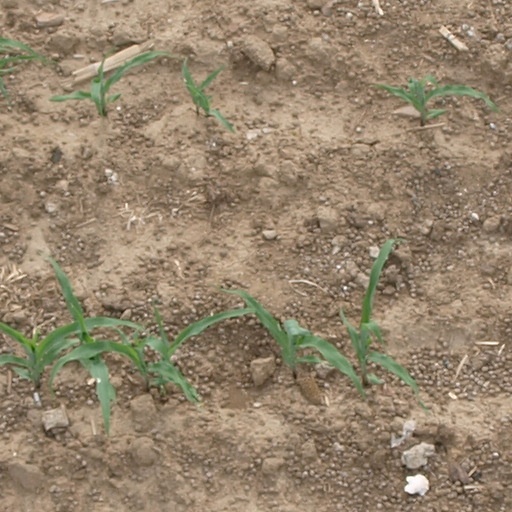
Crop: maize; corn